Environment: real
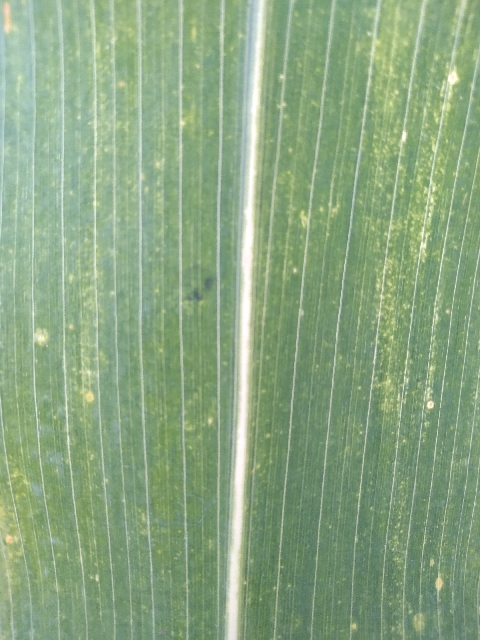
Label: lethal_necrosis